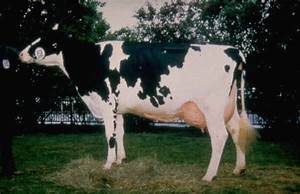
Label: cow